Gamepad

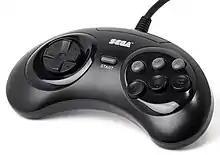
Six-button Genesis/Mega Drive controller that was released later

The original Sega Genesis/Mega Drive control pad has three face buttons,face buttons explained"> but a six-button pad was later released. The SNES controller also featured six action buttons, with four face buttons arranged in a diamond formation, and two shoulder buttons positioned to be used with the index fingers, a design which has been imitated by most controllers since. The inclusion of six action buttons was influenced by the popularity of the "Street Fighter" arcade series, which utilized six buttons.